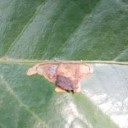
Label: Miner